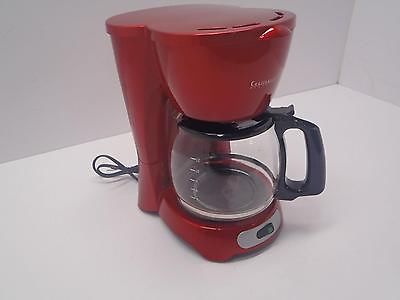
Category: coffee maker